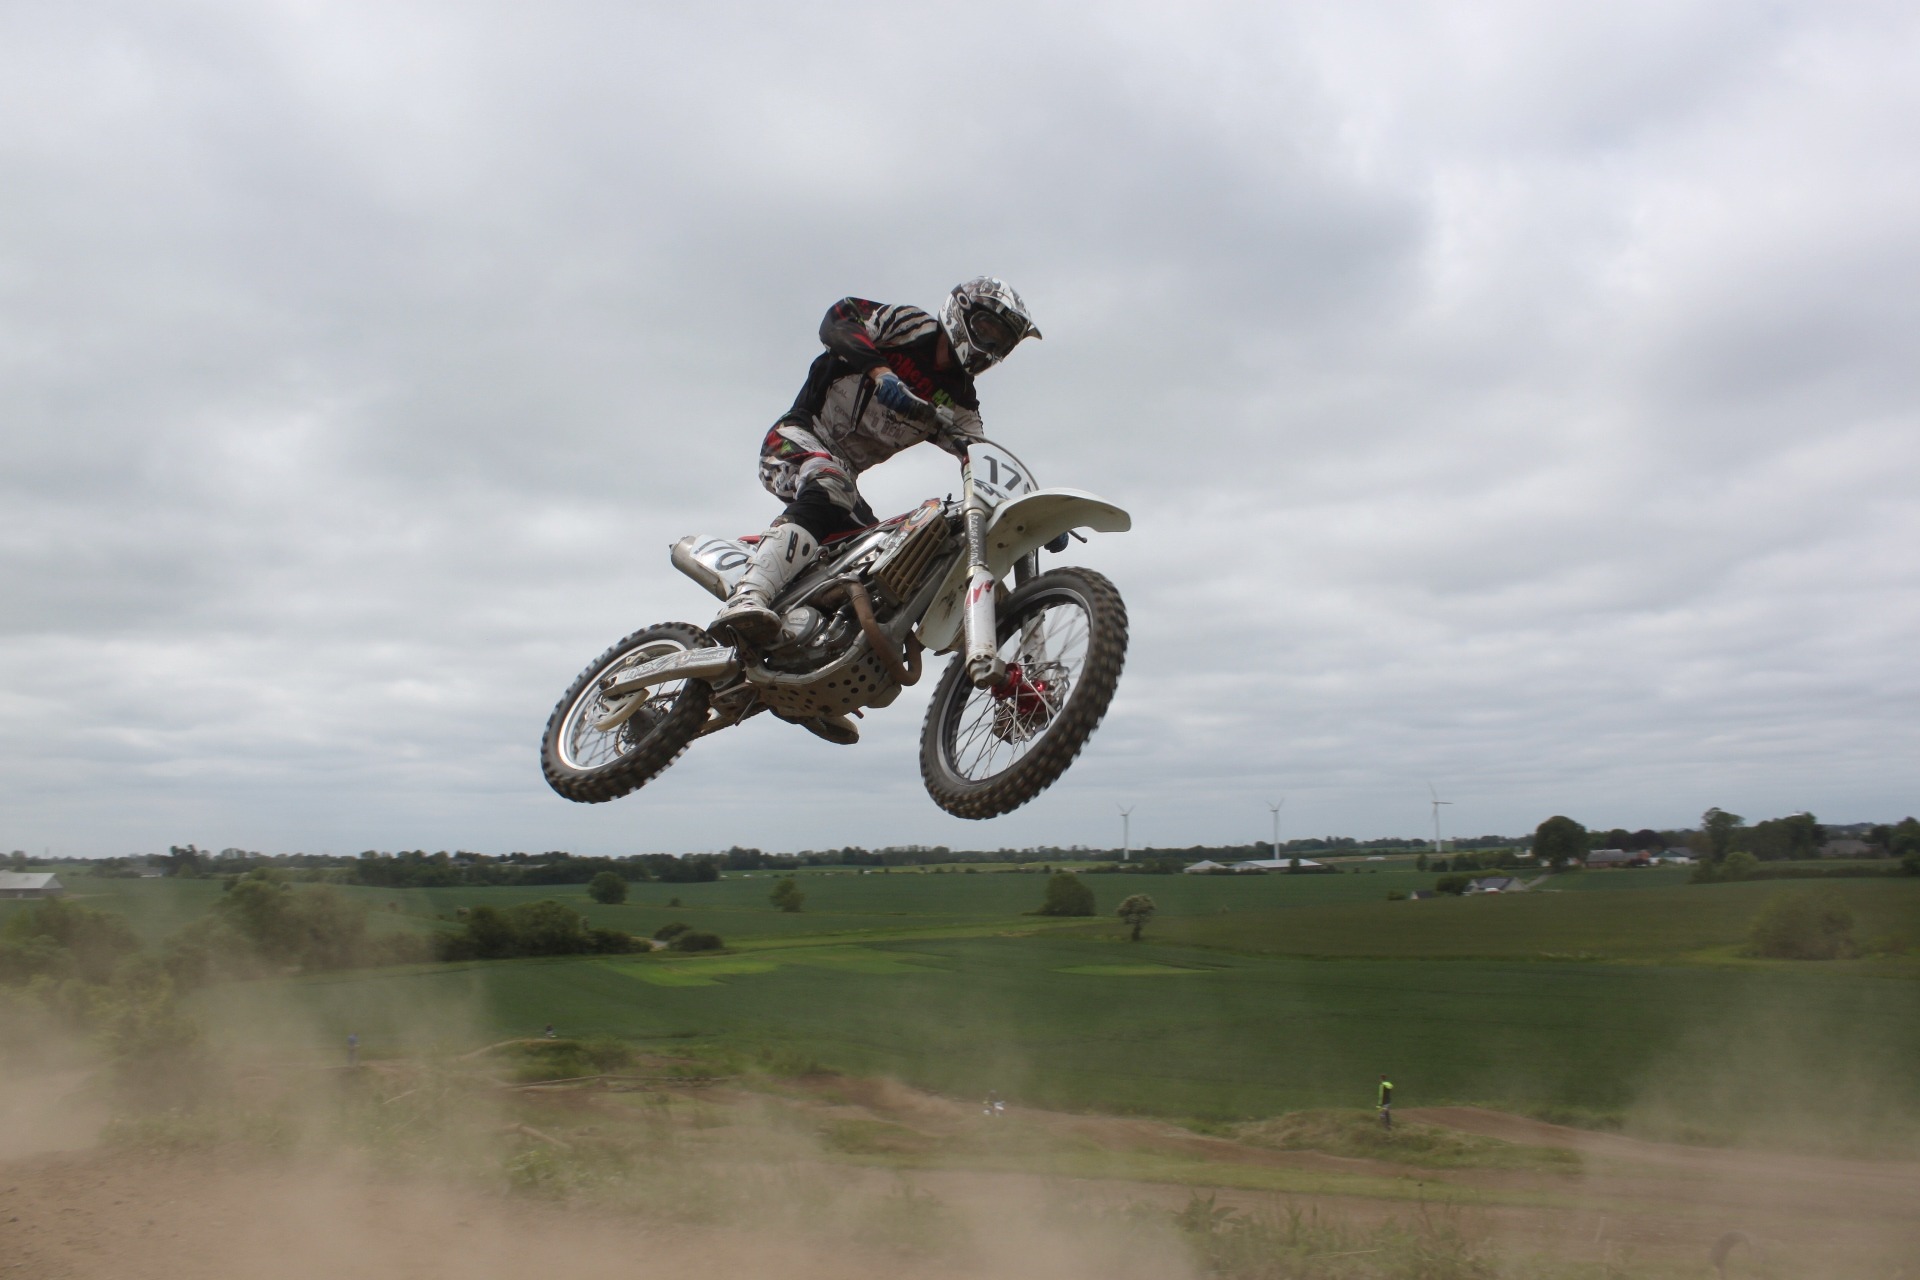
outdoor, jump, vehicle, motorcycle, motocross, extreme sport, motorbike, race, power, sports, racing, motorsport, 170, freestyle motocross, motorcycle racing, stunt performer, endurocross, moto cross, mx jump